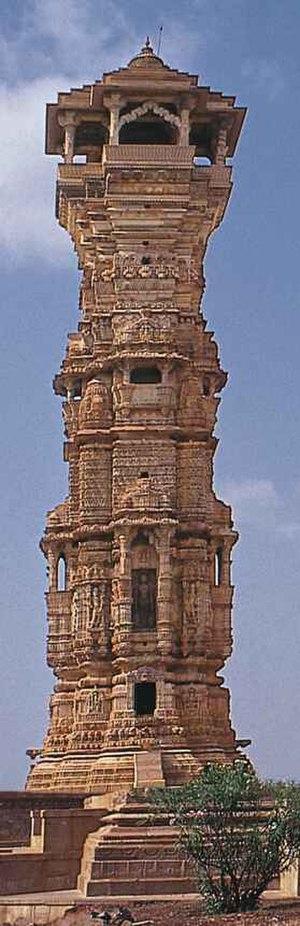
Chittorgarh est une ville et une municipalité du Rajasthan, dans l'ouest de l'Inde. Chef-lieu du District de Chittorgarh, elle se trouve sur les berges de la Berach, un sous-affluent de la Chambal. C'est une ancienne capitale du clan Sisodia des Rajputs du Mewar.
Un pèlerinage est un voyage effectué par un croyant, le pèlerin, vers un lieu de dévotion, vers un endroit circonscrit tenu pour sacré selon sa religion car supposé contenir une communication directe avec une divinité grâce à une relique, un légendaire, une source, un arbre.